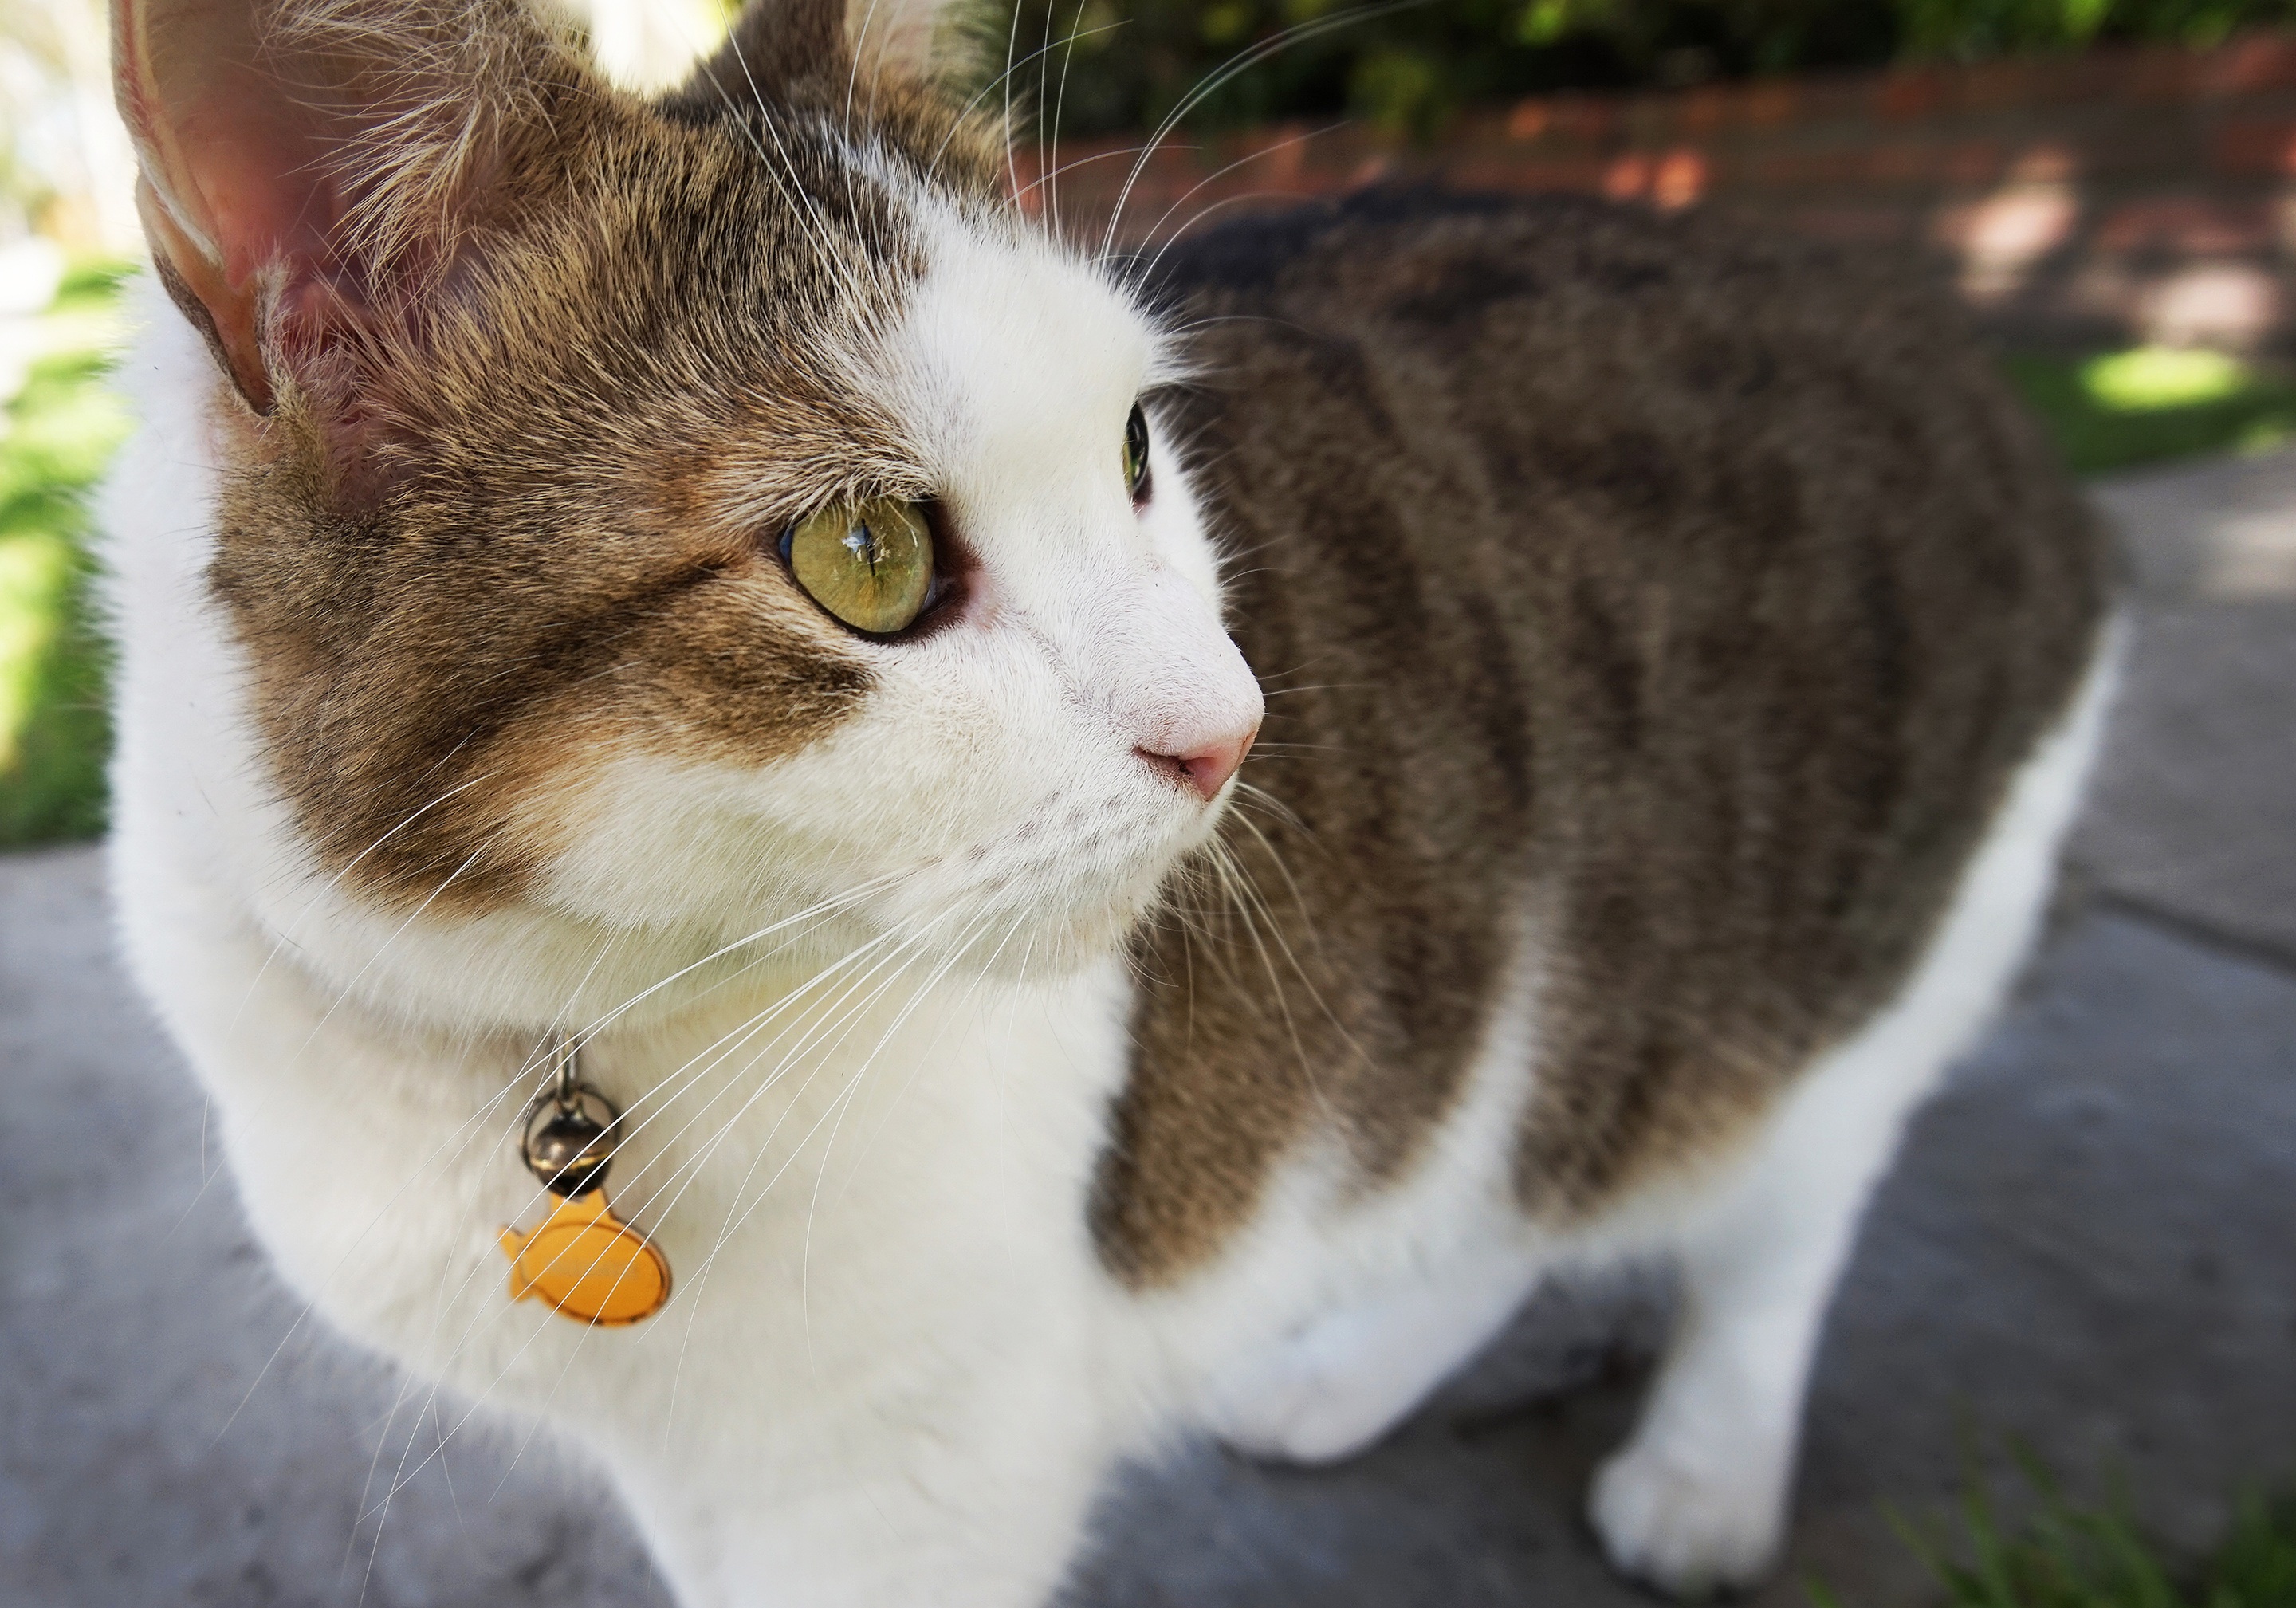
cat, mammal, snowshoe, nose, whiskers, vertebrate, european shorthair, small to medium sized cats, cat like mammal, domestic short haired cat